Clara Burel

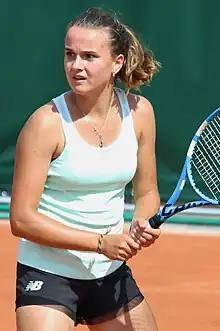
Burel at the 2018 French Open

Following her final in Melbourne, Burel was selected as an alternate in the French Fed Cup team for the 2018 first round against Belgium. In September, she reached her first final on the ITF Circuit at Clermont-Ferrand, falling to Lesley Kerkhove.